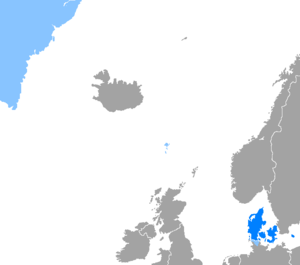
Le danois est une langue germanique principalement parlée au Danemark par les Danois.